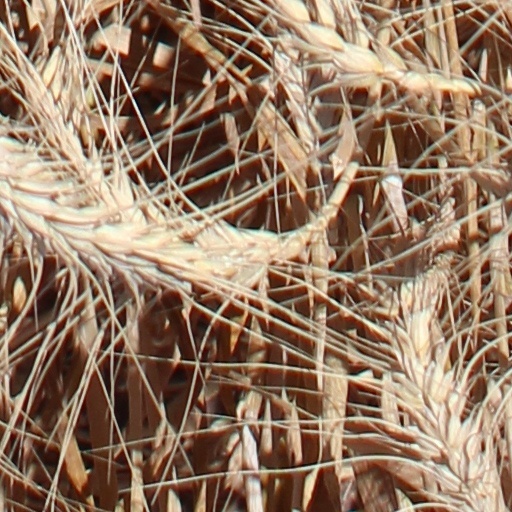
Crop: wheat